French alexandrine

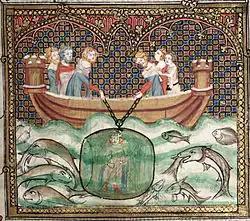
Alexander the Great in a diving bell: a scene from the line's namesake, the "Roman d'Alexandre".

The earliest recorded use of alexandrines is in the Medieval French poem "Le Pèlerinage de Charlemagne" of 1150, but the name derives from their more famous use in part of the "Roman d'Alexandre" of 1170. L. E. Kastner states: